John Safer

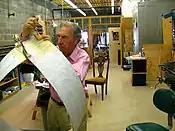
John Safer works on "Chandelle"

Safer continues to create sculpture. He works with his stepdaughter Kathryn Scott, to whom he taught his trade and offered his mantle. In 2007, they began work on a monumental sculpture, Quest, for the Johns Hopkins Wilmer Eye Institute. The stainless steel fabricated sculpture and state of the art research center, the Robert H. and Clarice Smith Building, was dedicated two years later, on October 16, 2009, 80 years to the day after the pioneering institute's first building made its debut. Safer, a patient, donated the multi-ton sculpture as a gift of appreciation It is one of the largest gifts of art that Johns Hopkins has received. In December 2011, Scott and Safer began work on a model for a monumental sculpture for the Marine Aviation Memorial.